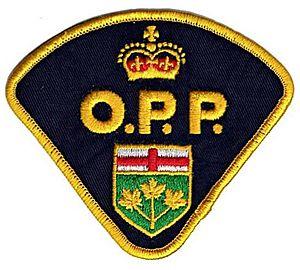
La Police provinciale de l'Ontario est la force policière de l'Ontario. Elle a été fondée en 1909 et est la seconde force de police provinciale créée au Canada, après la Sûreté du Québec, fondée en 1870.